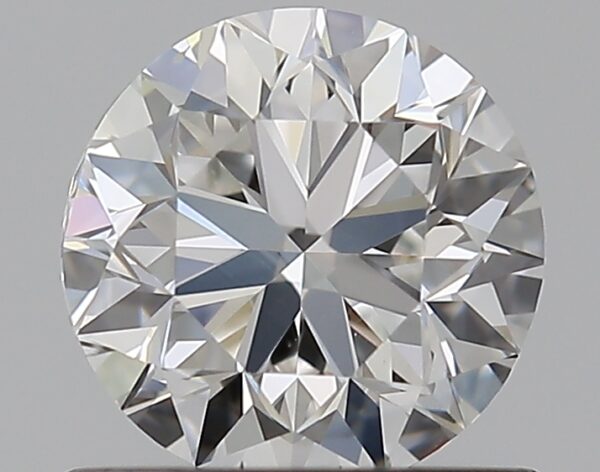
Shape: round
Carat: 0.7
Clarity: VS2
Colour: F
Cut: VG
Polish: EX
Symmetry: GD
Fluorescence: N
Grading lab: GIA
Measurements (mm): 5.52 x 5.58 x 3.57